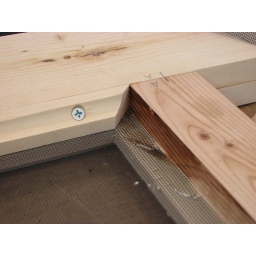
Showing the screws holding the moulding in which covers the staples on the screen I put in the door openings.